José Bonifácio de Andrada e Silva

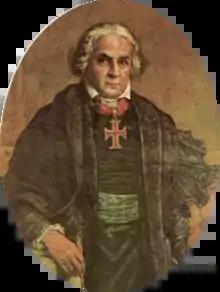
Portrait by Oscar Pereira da Silva

José Bonifácio de Andrada e Silva (13 June 17636 April 1838) was a Brazilian statesman, naturalist, mineralist, professor and poet, born in Santos, São Paulo, then part of the Portuguese Empire.